Ebola virus epidemic in Sierra Leone

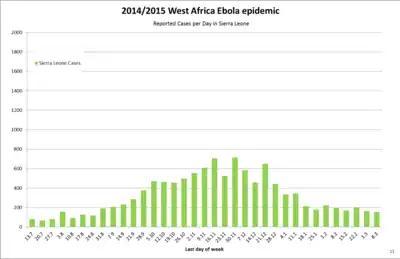
The reported weekly cases of Ebola in Sierra Leone as listed on Wikipedia's 2014 Ebola Virus in West Africa timeline of reported cases and deaths; some values are interpolated.

Two U.S. doctors who "followed all CDC and WHO protocols to the letter" contracted Ebola, and it is not clear how they got infected.